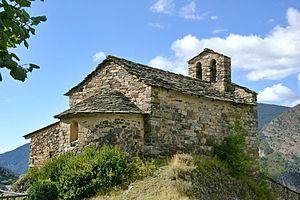
Nagol est un village d'Andorre situé dans la paroisse de Sant Julià de Lòria qui comptait 64 habitants en 2017.
Bages
L'église Sant Serni de Nagol est une église construite en Andorre à Nagol dans le style roman.